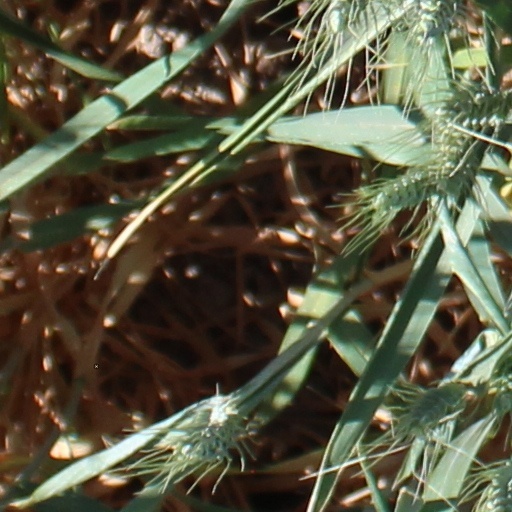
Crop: wheat